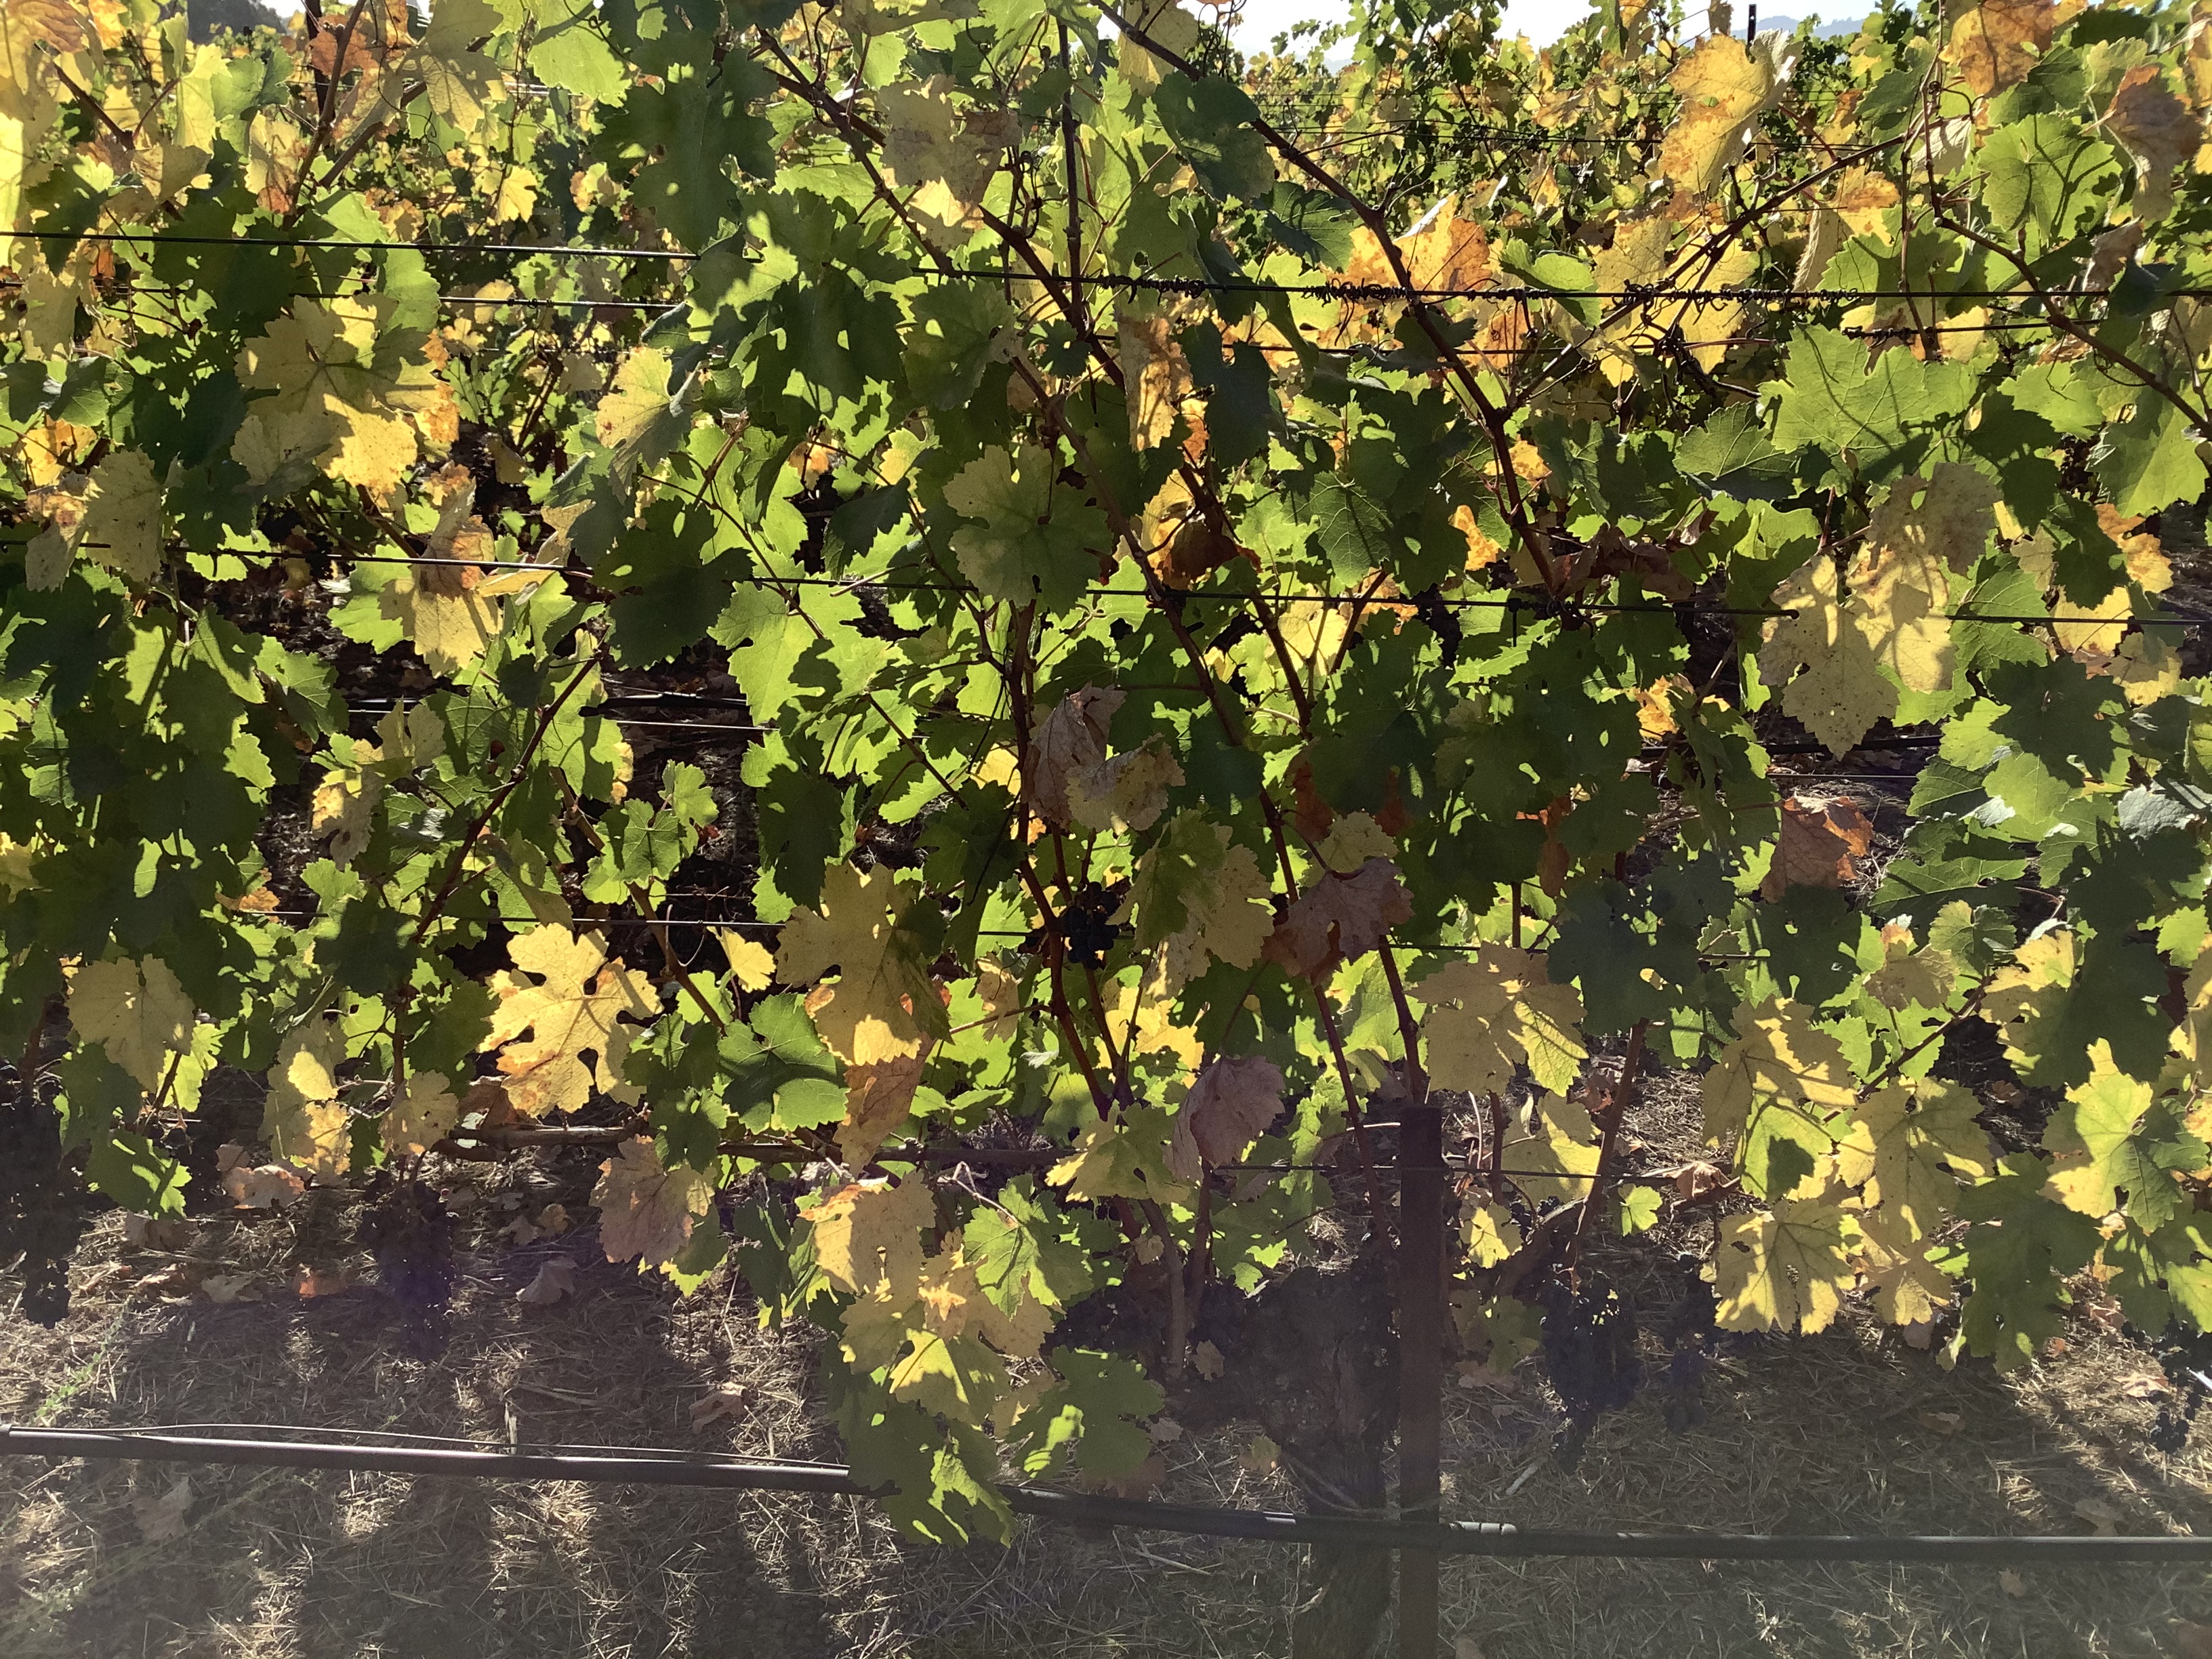
Label: No Virus